Sky position (RA, Dec in degrees): 183.607, 1.856
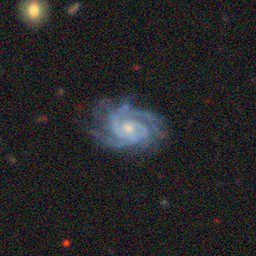
Galaxy morphology: Unbarred Tight Spiral Galaxies